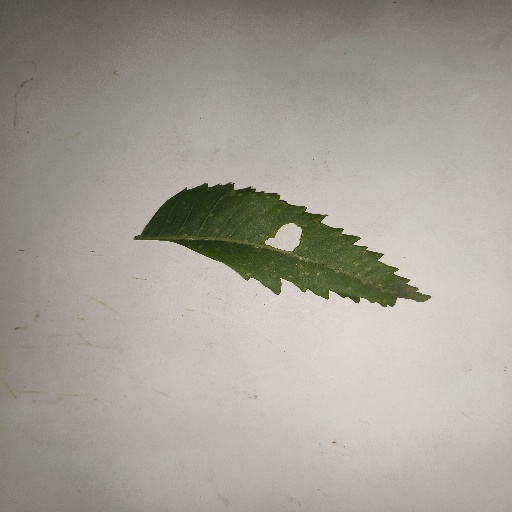
Species: Neem
Leaf condition: Shot Hole Leaf